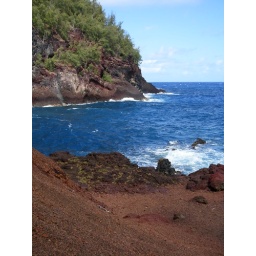
Red sand beach in Maui